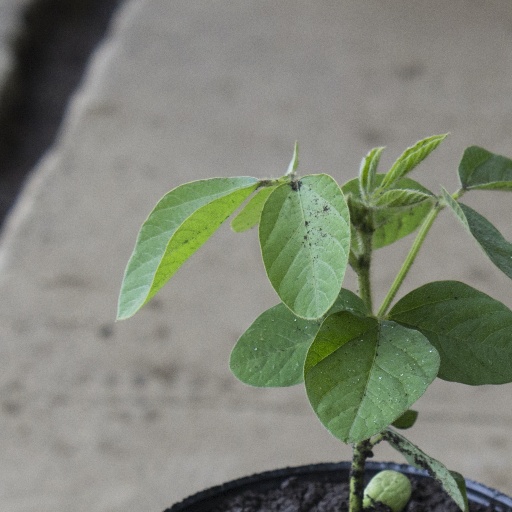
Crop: soybean